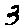
Label: 3